Vanangaan

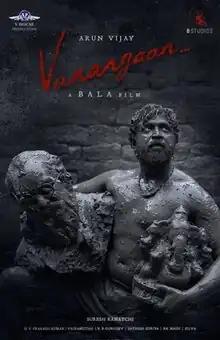
Theatrical release poster

Vanangaan is a 2025 Indian Tamil-language action drama film written, directed and co-produced by Bala under B Studios, along with Suresh Kamatchi under V House Productions. The film stars Arun Vijay, Ridha and Roshni Prakash, with P. Samuthirakani and Mysskin in supporting roles. It revolves around the deaf-mute security guard of an orphanage who pursues vengeance after girls in the orphanage are sexually abused.